Peter Arrell Browne Widener II

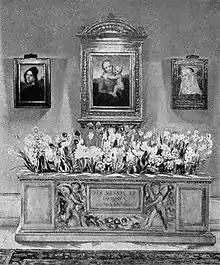
Raphael Room, Lynnewood Hall

He was born in Long Branch, New Jersey, the elder child and only son of Joseph Early Widener (1871–1943) and his wife, Eleanor "Ella" Holmes Pancoast (1874–1929). He grew up in Palm Beach, spending winters at "Il Palmetto", the Treanor & Fatio-designed South End landmark built for his parents, and on the Widener family's Lynnewood Hall estate in Elkins Park, Pennsylvania. Designed by Horace Trumbauer (house) and Jacques Greber (gardens), the 110-room Georgian-style mansion, along with its extensive and important art collection, was built by his grandfather, Peter Arrell Browne Widener.